William G. Joslyn

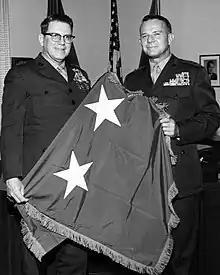
Joslyn during his promotion to major general by Commandant Robert E. Cushman Jr. in Commandant's office, Washington, D.C., May 10, 1974

Joslyn received orders for deployment to South Vietnam in August 1965, when he assumed duty as assistant operations officer, 1st Marine Aircraft Wing under Major General Keith B. McCutcheon. He was stationed in Da Nang and participated in the planning of military operations of all marine aviation in Vietnam. Joslyn helped coordinate the combat strikes of the 1st Marine Aircraft Wing within South Vietnamese air space and received a second Bronze Star Medal with Combat "V" for his service in that country.